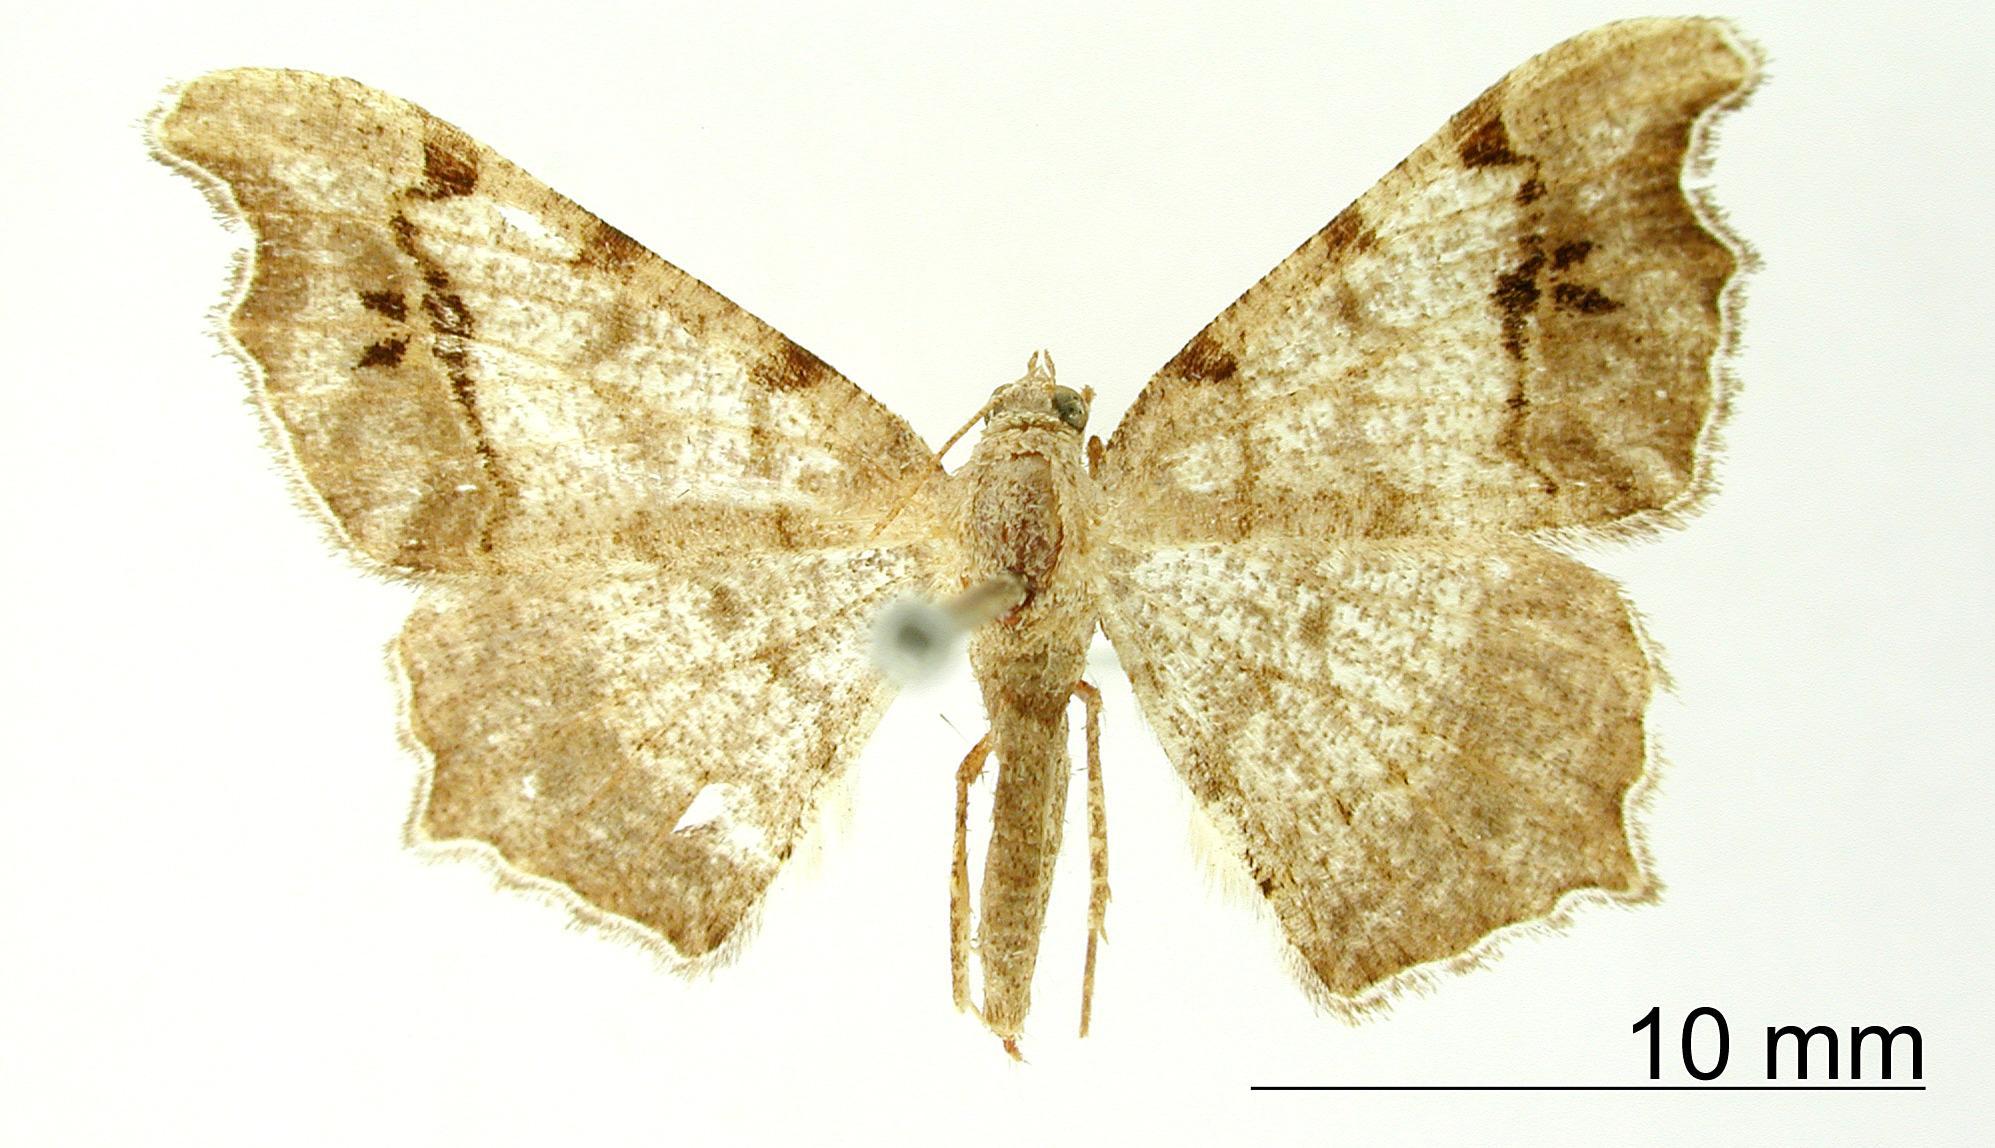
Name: Semiothisa falconaria
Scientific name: Semiothisa falconaria Schaus, 1901
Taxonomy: Animalia, Arthropoda, Insecta, Lepidoptera, Geometridae, Ennominae
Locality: Jalapa, Mexico, Mexico